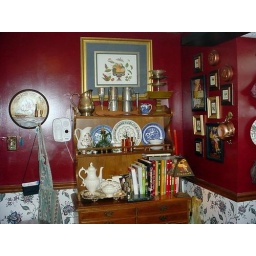
Maple hutch inherited from my Mom..oddly matches that maple dry sink that hides my LCD TV in the living room